Hemiandra pungens

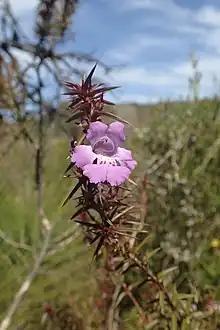
Flower detail

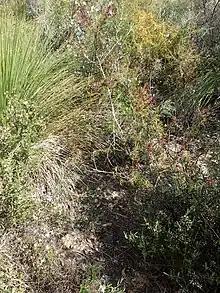
Habit along the Heathlands Walk Trail, near Preston Beach

Hemiandra pungens, commonly known as snakebush, is a shrub or trailing plant that is endemic to southwestern Western Australia.